Clancholla

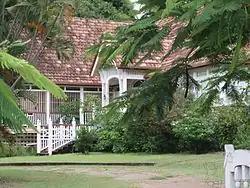
Entrance to Clancholla, 2009

Clancholla is a heritage-listed villa at 25 Ward Street, The Range, Rockhampton, Rockhampton Region, Queensland, Australia. It was built . It was added to the Queensland Heritage Register on 12 January 2003.